Cathedral

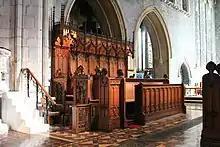
The stalls of St. Canice's Cathedral, Kilkenny, Ireland, showing the bishop's throne and precentor's stall.

The normal constitution of the chapter of a secular cathedral church comprised four dignitaries (there might be more), in addition to the canons. These are the dean, the precentor, the chancellor and the treasurer. These four dignitaries, occupying the four corner stalls in the choir, are called in many of the statutes the "quatuor majores personae" of the church.